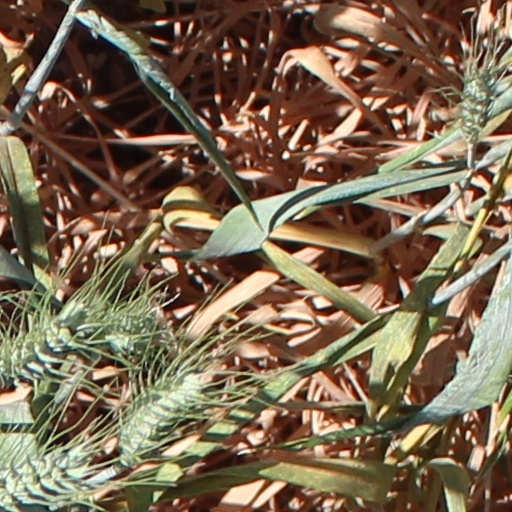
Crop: wheat